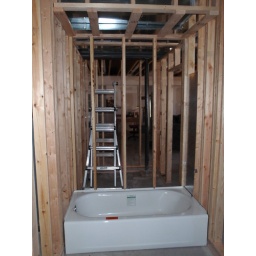
bathtub in place south wall of bathroom